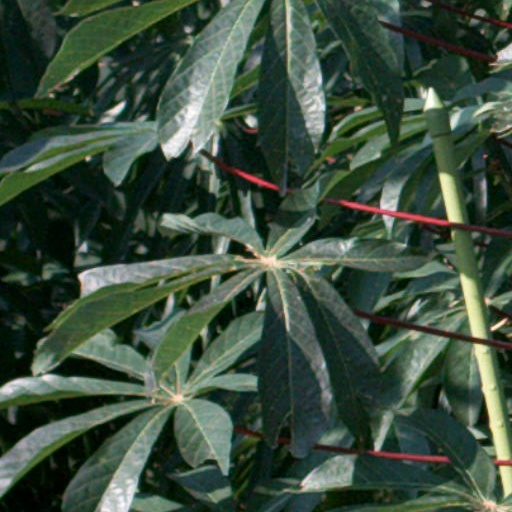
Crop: cassava